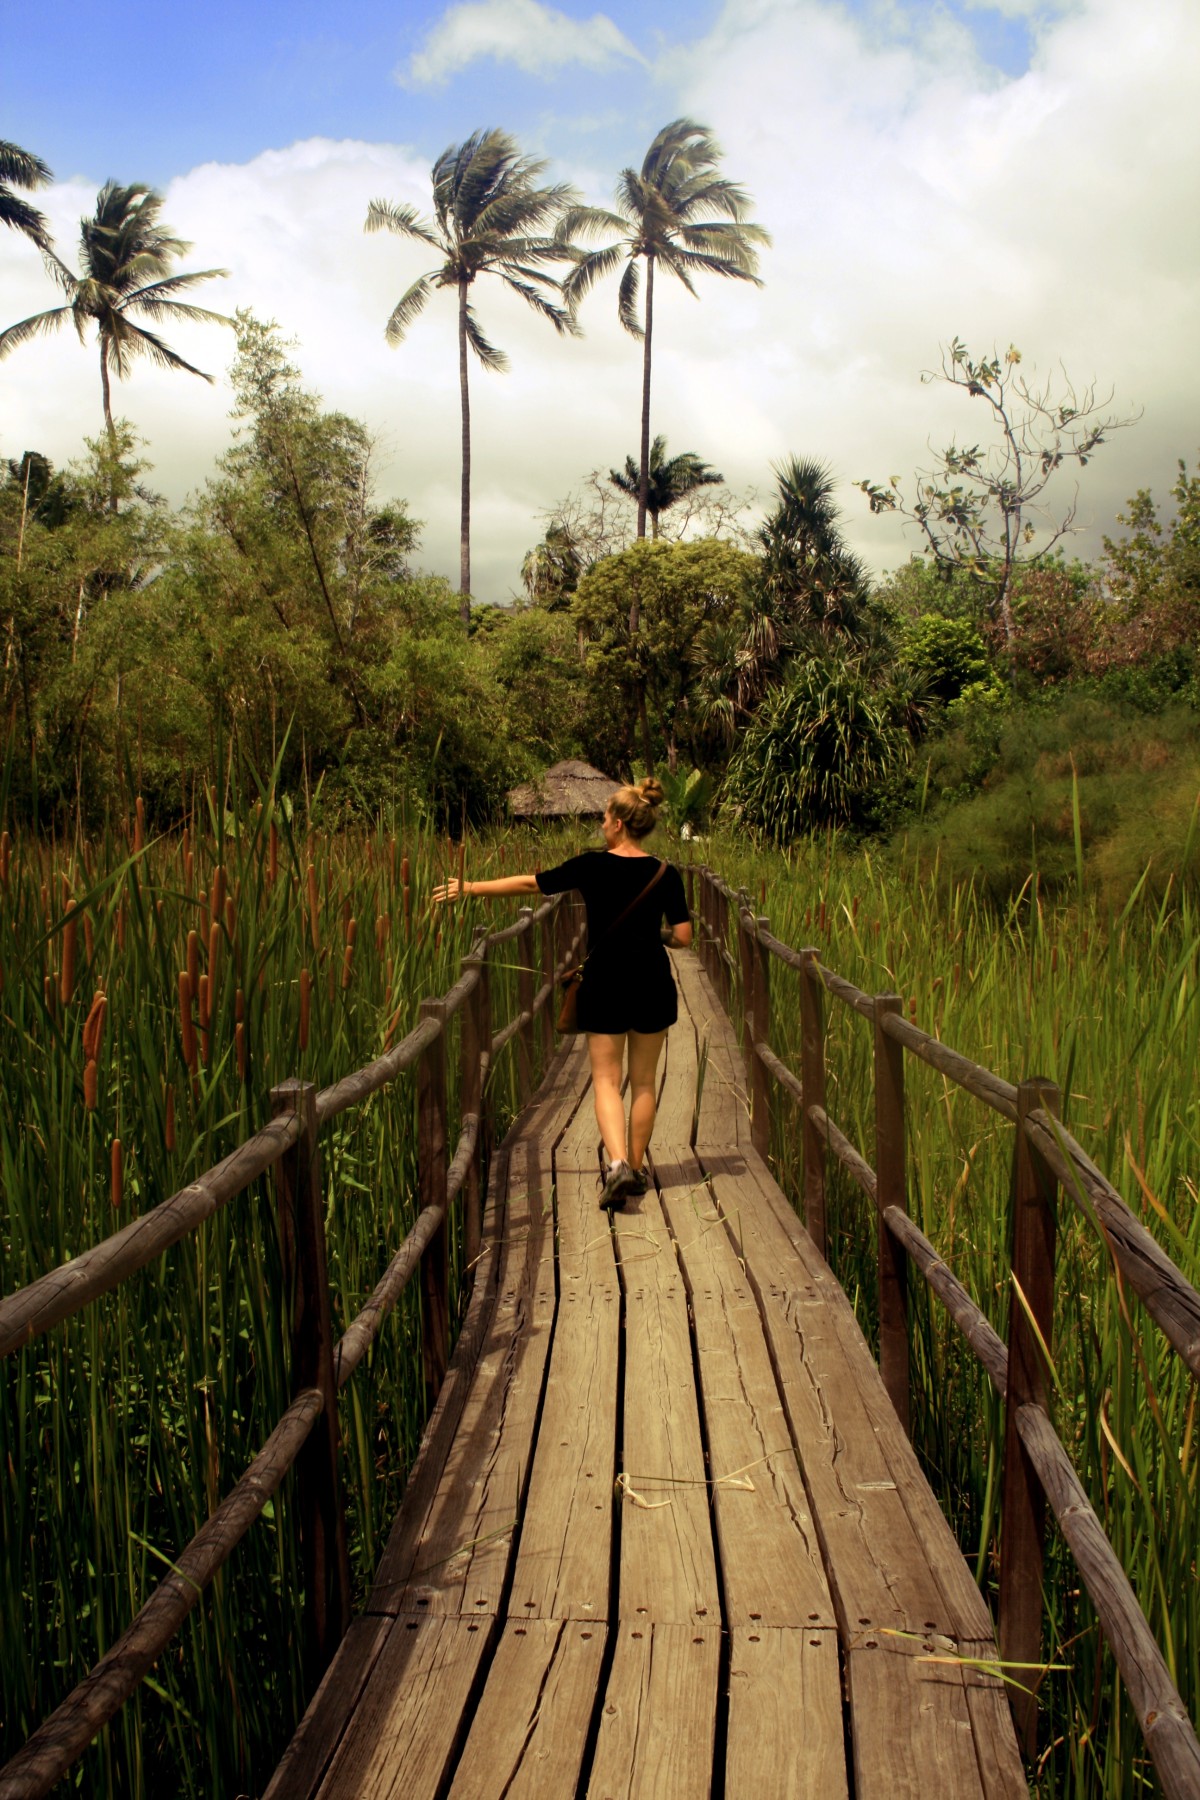
Tags: tree, nature, field, flower, walkway, jungle, crop, soil, agriculture, waterway, plantation, habitat, rural area